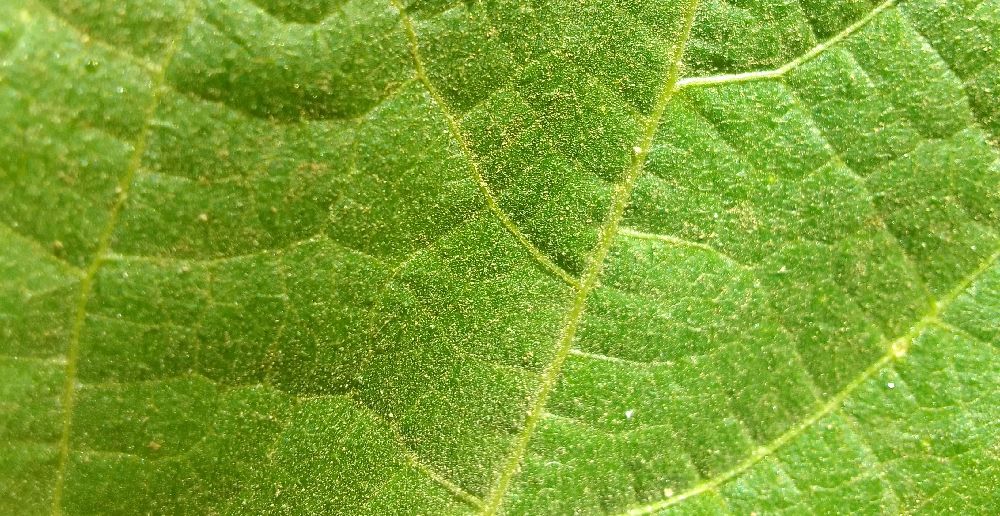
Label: healthy